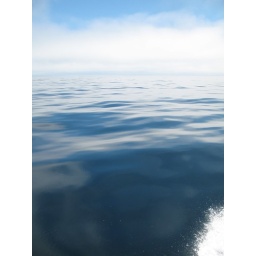
Smooth blue ocean with a bit of boat spray in the corner.